Bill Bixby

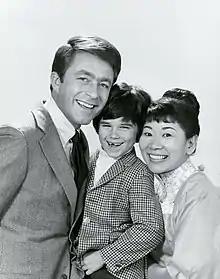
With "The Courtship of Eddie's Father" co-stars, Brandon Cruz and Miyoshi Umeki

Bixby was nominated for the Emmy Award for Lead Actor in a Comedy Series in 1971. The following year, he won the Parents Without Partners Exemplary Service Award for 1972.